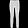
Label: Trouser